Ancient Greek art

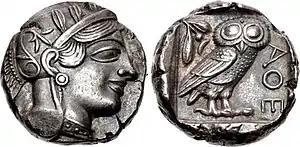
Athenian tetradrachm with head of Athena and owl, after 449 BC. The most acceptable coin in the Mediterranean world.

In the Classical period there was a revolution in Greek statuary, usually associated with the introduction of democracy and the end of the aristocratic culture associated with the "kouroi". The Classical period saw changes in the style and function of sculpture. Poses became more naturalistic (see the Charioteer of Delphi for an example of the transition to more naturalistic sculpture), and the technical skill of Greek sculptors in depicting the human form in a variety of poses greatly increased. From about 500 BC statues began to depict real people. The statues of Harmodius and Aristogeiton set up in Athens to mark the overthrow of the tyranny were said to be the first public monuments to actual people.